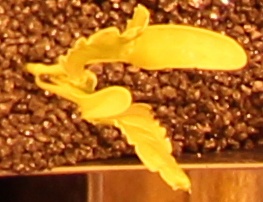
Label: Sugar beet